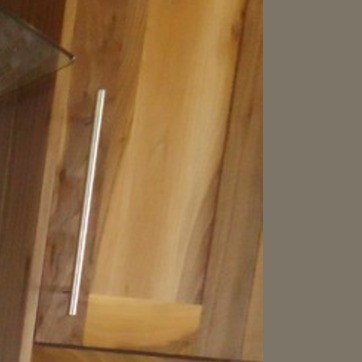
Material: wood